Kisielin massacre

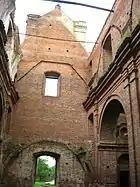
Ruins of the Polish church in Kysylyn (Kisielin), 2012

Kisielin massacre was part of a wave of the Ukrainian OUN-UPA massacres of Poles in Volhynia carried out between 1943 and 1944 during World War II. Among its survivors were parents of Polish composer Krzesimir Dębski, who in the early 2000s accompanied his mother to Kisielin. His trip was featured in Agnieszka Arnold's 2003 movie "Oczyszczenie" ("Cleansing"). Other survivors included also Faustyn Kraszewski, grandfather of Maria Minakowska, but at least five killed belonged to his family.